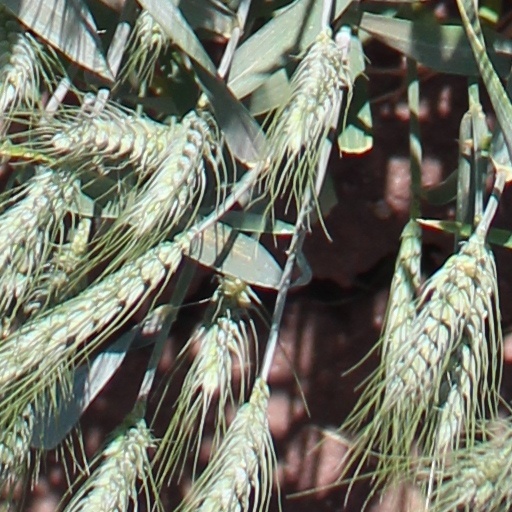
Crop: wheat